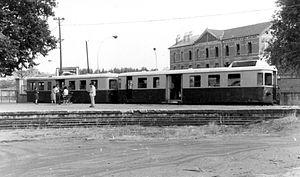
La Société Anonyme des Etablissements Billard & Cie est une entreprise de construction de matériel ferroviaire basée à Tours et spécialisée dans la construction d'autorails légers et de matériels à voie métrique et étroite.